Spy (2015 TV series)

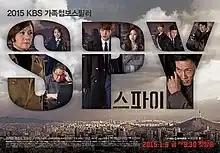
Promotional poster

Spy is a 2015 South Korean television series based on the Israeli drama "The Gordin Cell" but modified to depict North/South Korean relations. A family drama with spy thriller elements, it starred Kim Jae-joong as a genius analyst working for the National Intelligence Service (NIS), while Bae Jong-ok played his mother, an ex-spy from North Korea.